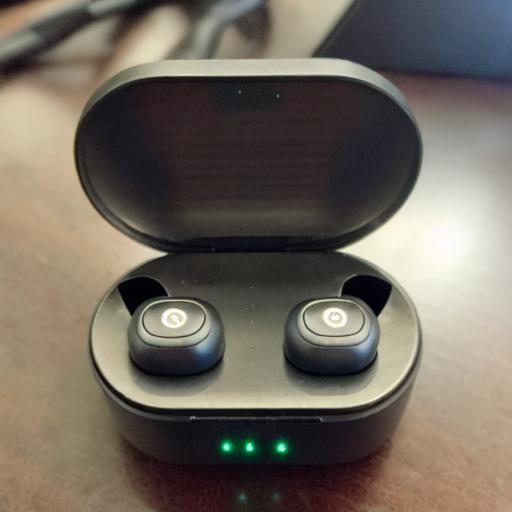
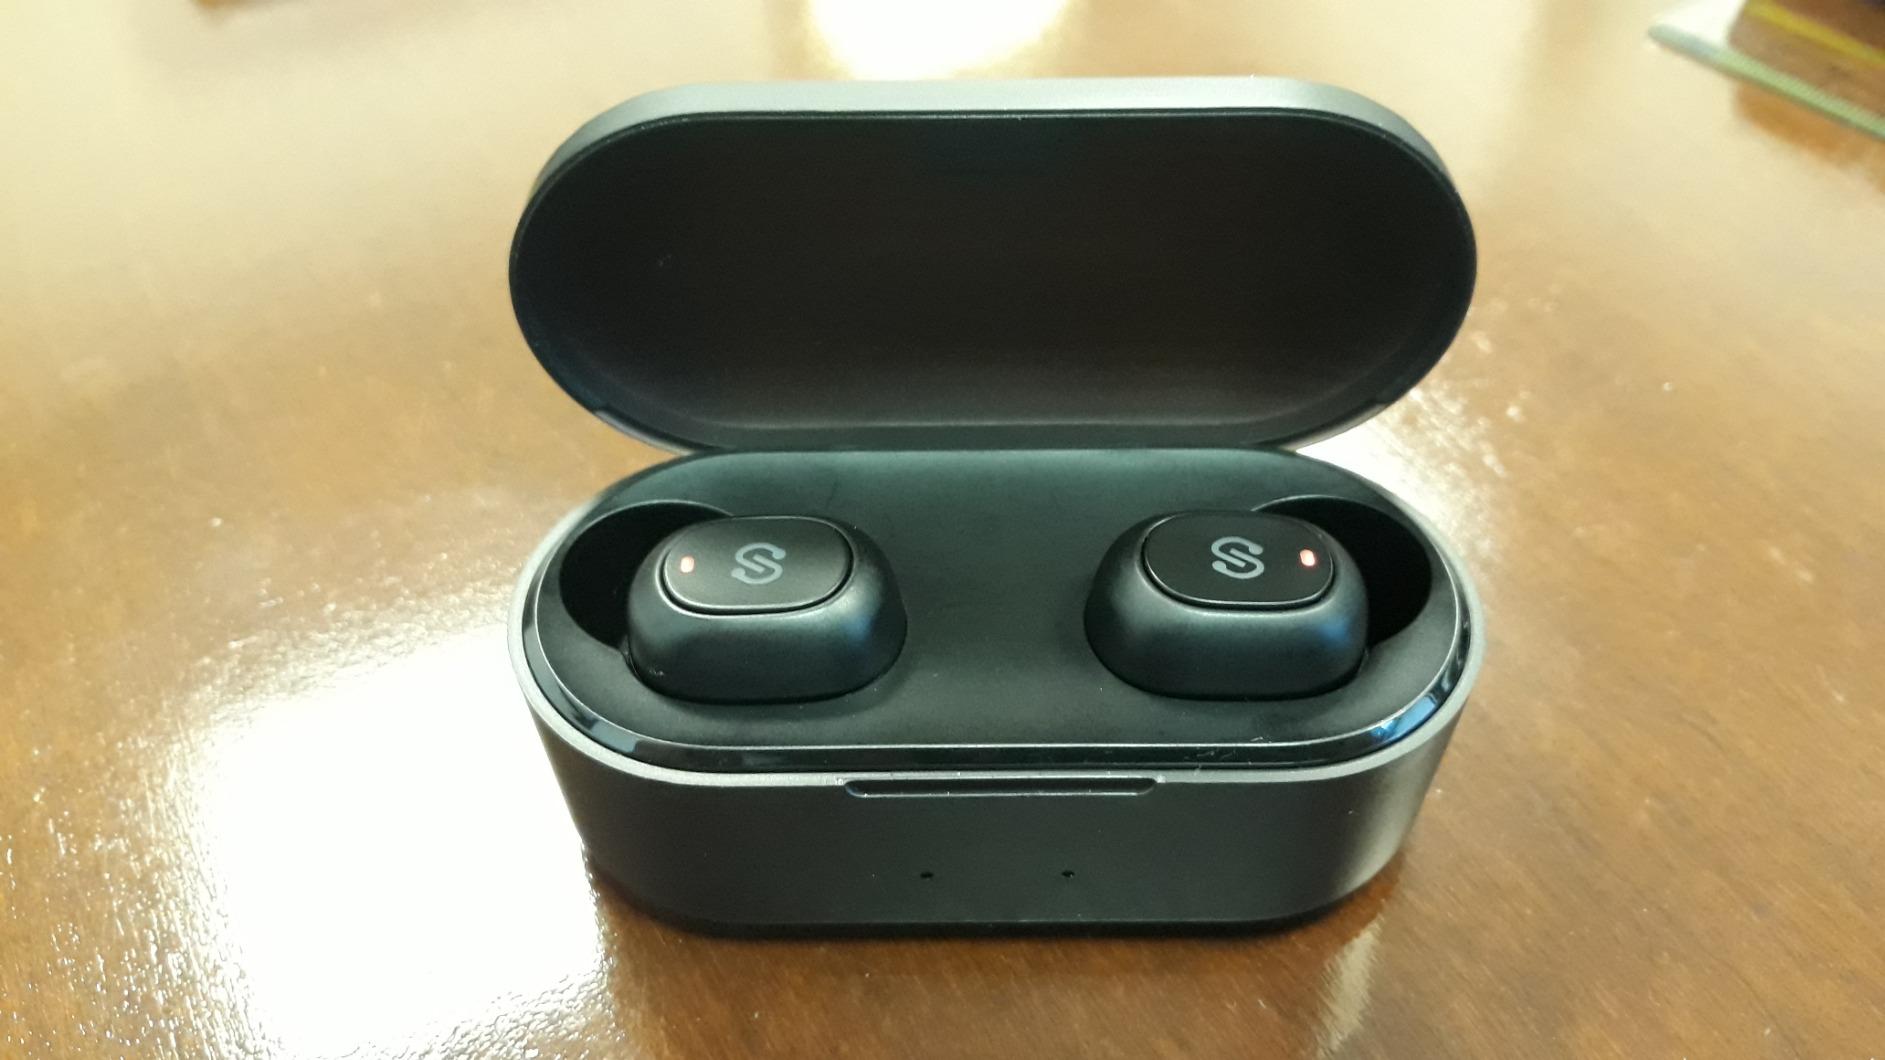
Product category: earbuds
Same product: no